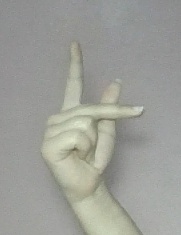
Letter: dha